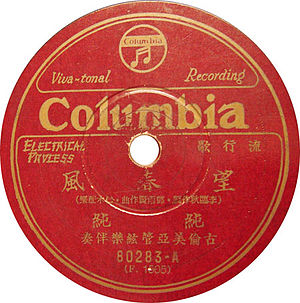
Bāng Chhun-hong
En tidlig indspilning
"""Bāng Chhun-hong"" er en taiwansk sang komponeret af Teng Yu-hsien, en hakka-taiwansk musiker, og skrevet af Lee Lin-chiu. Sangen var en af deres typiske værker. Den blev udgivet af Nippon Columbia i 1933 og blev oprindeligt sunget af nogle kvindelige sangere, såsom Sun-Sun, Ai-Ai og Iam-Iam. Titlen betyder bogstaveligt talt ""Længes efter Forårsbrisen"".